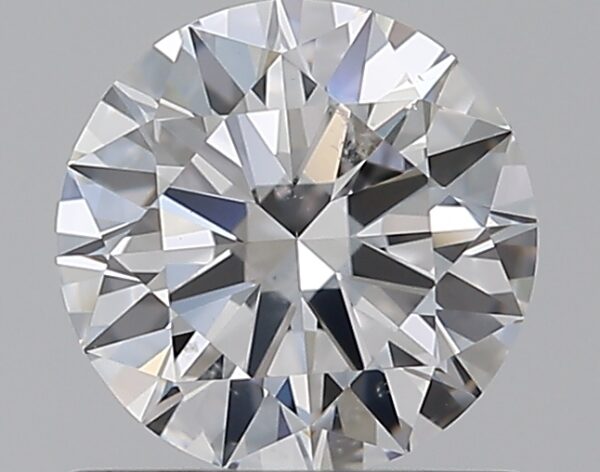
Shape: round
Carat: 0.72
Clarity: SI1
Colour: D
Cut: EX
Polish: EX
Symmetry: EX
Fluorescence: N
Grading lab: GIA
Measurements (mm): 5.78 x 5.8 x 3.48